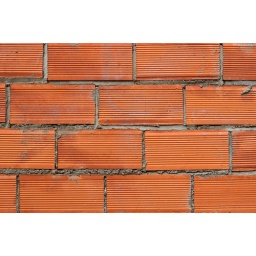
A red brick wall in Barcelona, Spain.